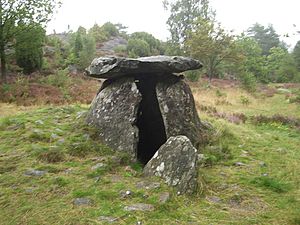
Sveriges historie / Forhistorisk tid (før 800 e. Kr.) / Bondestenalderen (cirka 4.000 f.Kr.–1.800 f.Kr.)
Hagagraven på Orust er en af de mest kendte af de omkring hundrede stenhøje, som findes i Sverige.
Sverige optræder ligesom Danmark først relativt sent i kilderne, og dets første optræden på verdensscenen kom i form af de skandinaviske vikinger. På den tid var der dog ikke tale om en decideret svensk stat endnu. Den kom først til syne i løbet af middelalderen. Det moderne Sverige har sine rødder tilbage i ophøret af Kalmarunionen, hvor Sverige under Gustav Vasa rev sig fri. I kraft af sin store geografiske udbredelse, Finland var allerede i middelalderen blevet underlagt Sverige, og på bekostning af sejre over Danmark i det 17. århundrede, hvor Skånelandene blev svenske, blev Sverige for en kort periode en europæisk stormagt. Nedturen begyndte dog snart efter, hvor besiddelser i Baltikum og Tyskland i løbet af Den store nordiske krig blev tabt.